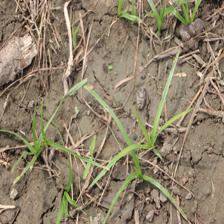
Label: Grass